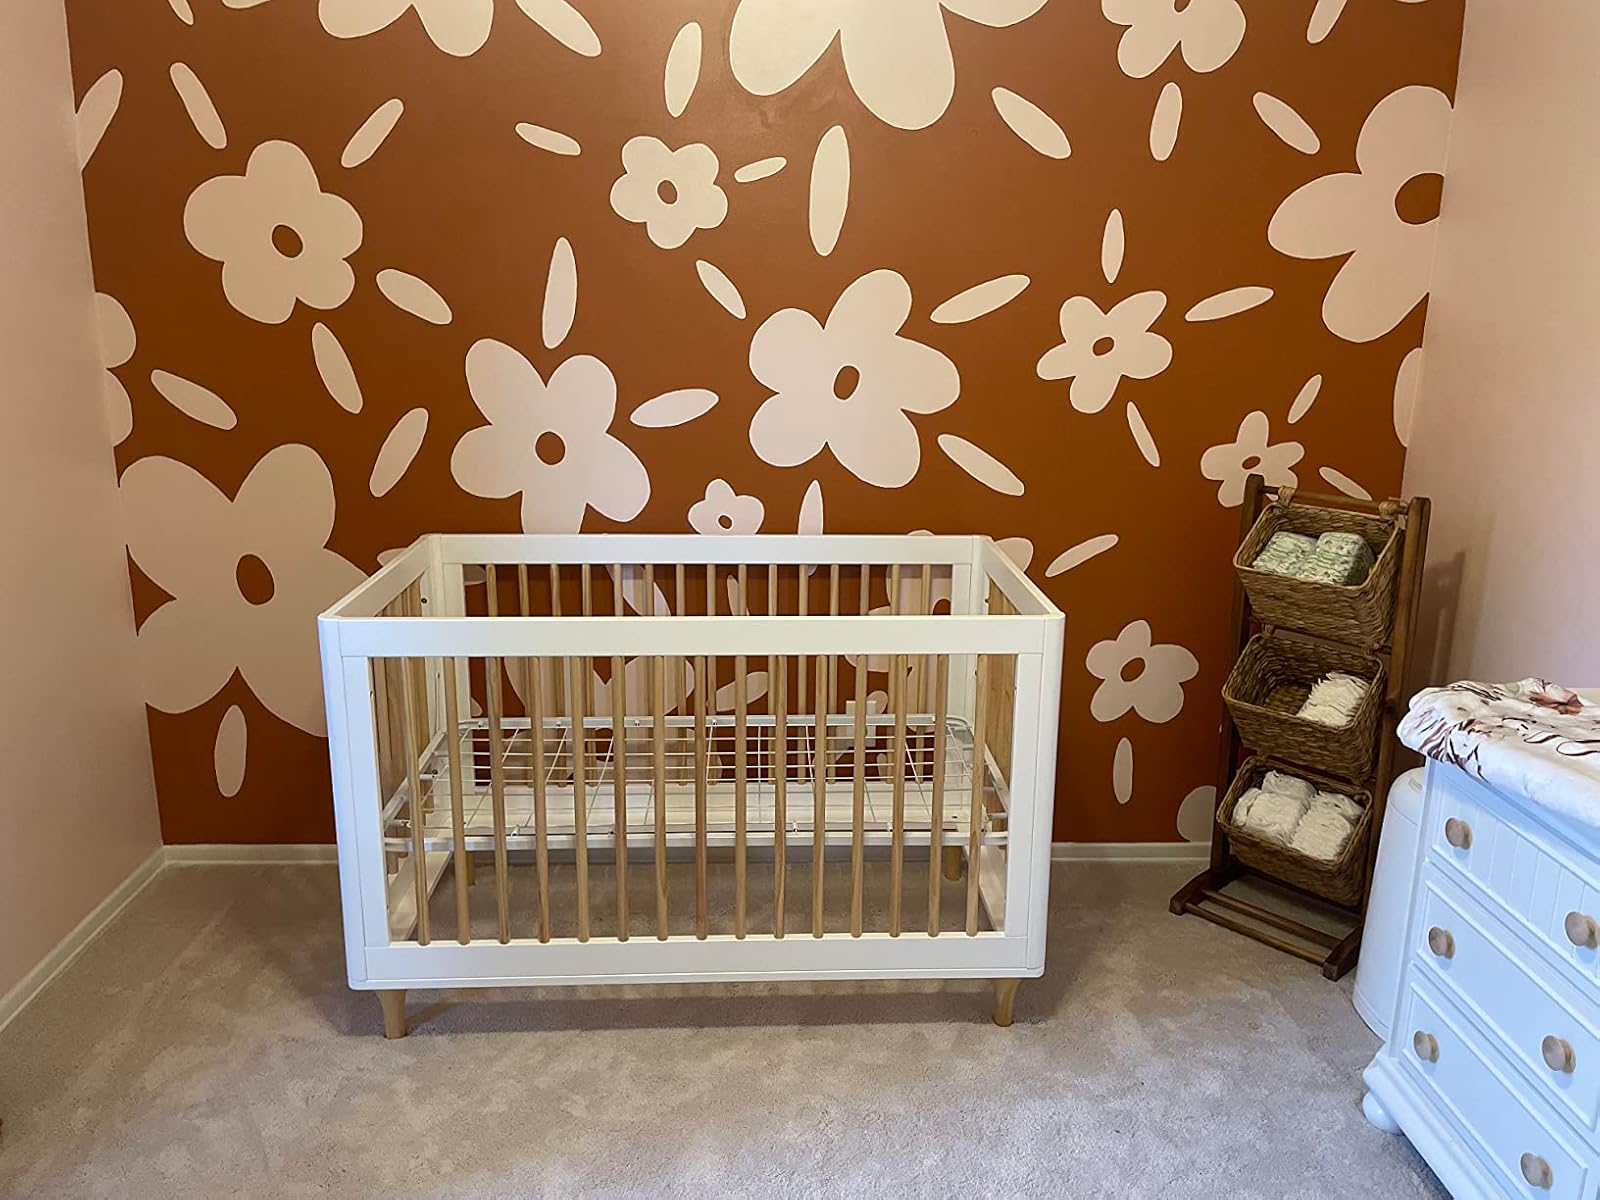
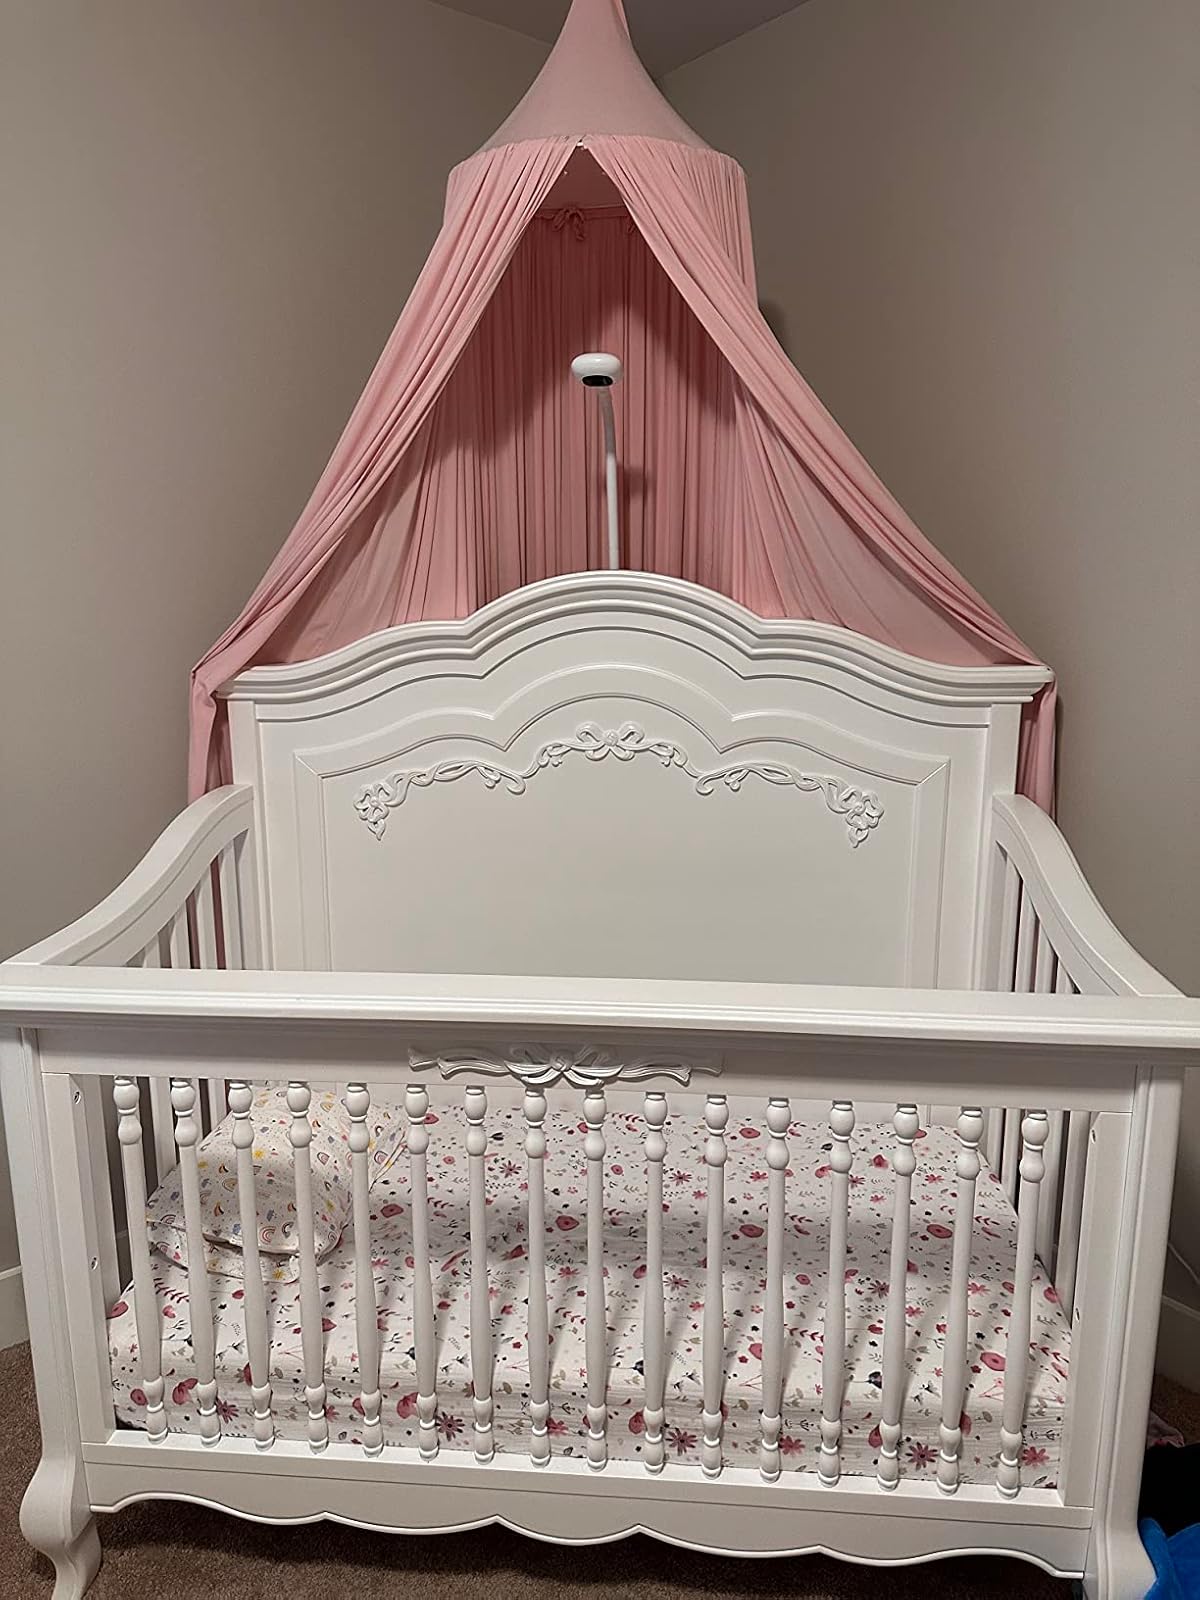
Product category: products_crib
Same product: no